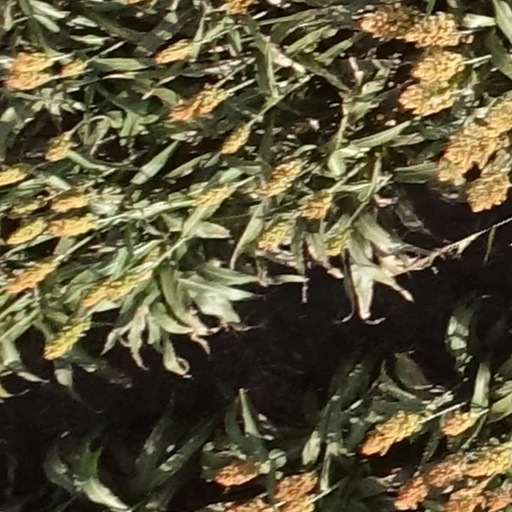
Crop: sorghum